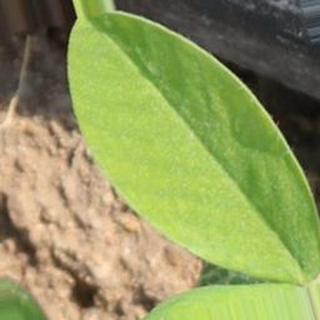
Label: healthy_groundnut